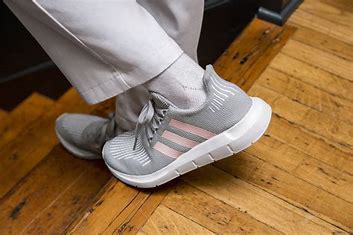
Brand: Adidas
Model: Swift Run